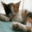
Label: cat